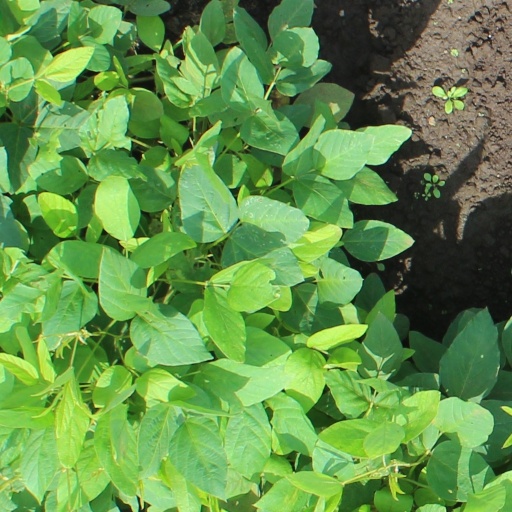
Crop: soybean